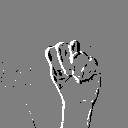
ASL letter: n